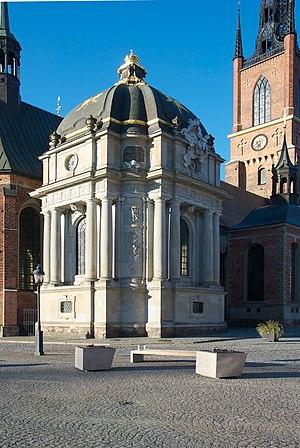
L’église de Riddarholmen est une ancienne abbaye de la ville de Stockholm. Située sur l'île de Riddarholmen, au cœur de la vieille ville, elle est la nécropole des souverains suédois. Le sanctuaire abrite ainsi les tombeaux de la majorité des rois, reines, princes et princesses de Suède du XVIIᵉ au XXᵉ siècle. Depuis 1922, la famille royale suédoise a choisi un autre lieu d'inhumation : le cimetière royal d'Haga.